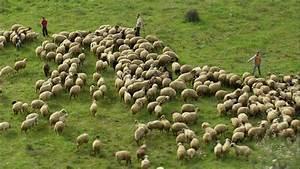
sheep